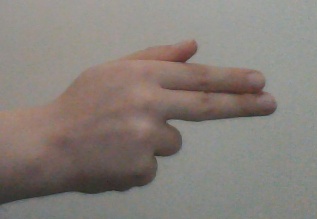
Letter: ghain